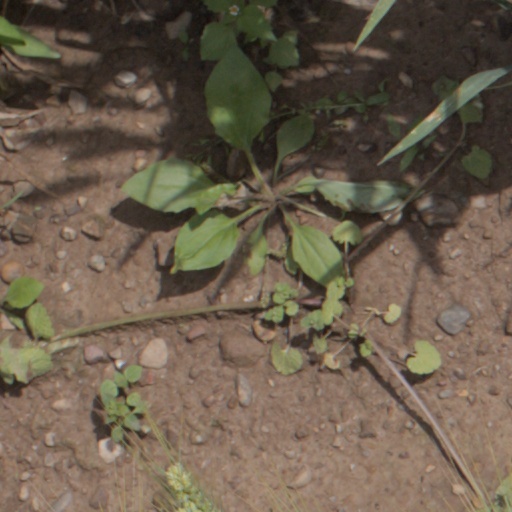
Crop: wheat